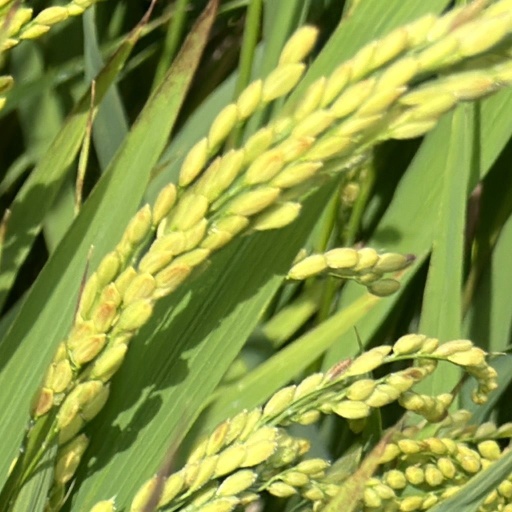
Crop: rice